Snake oil

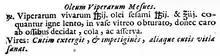
A snake oil recipe from 1719/1751 (Juan de Loeches, "Tyrocinium Pharmaceticum"), printed in Spain

Patent medicines originated in England, where a patent was granted to Richard Stoughton's elixir in 1712. There were no federal regulations in the United States concerning the safety and effectiveness of drugs until the 1906 Pure Food and Drug Act. Thus, the widespread marketing and availability of dubiously advertised patent medicines without known properties or origin persisted in the US for a much greater number of years than in Europe.